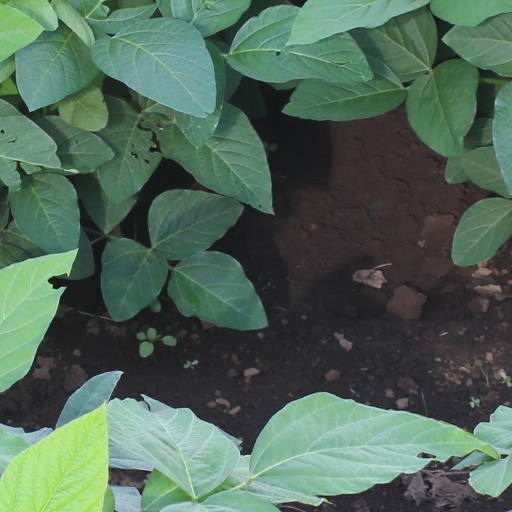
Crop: soybean